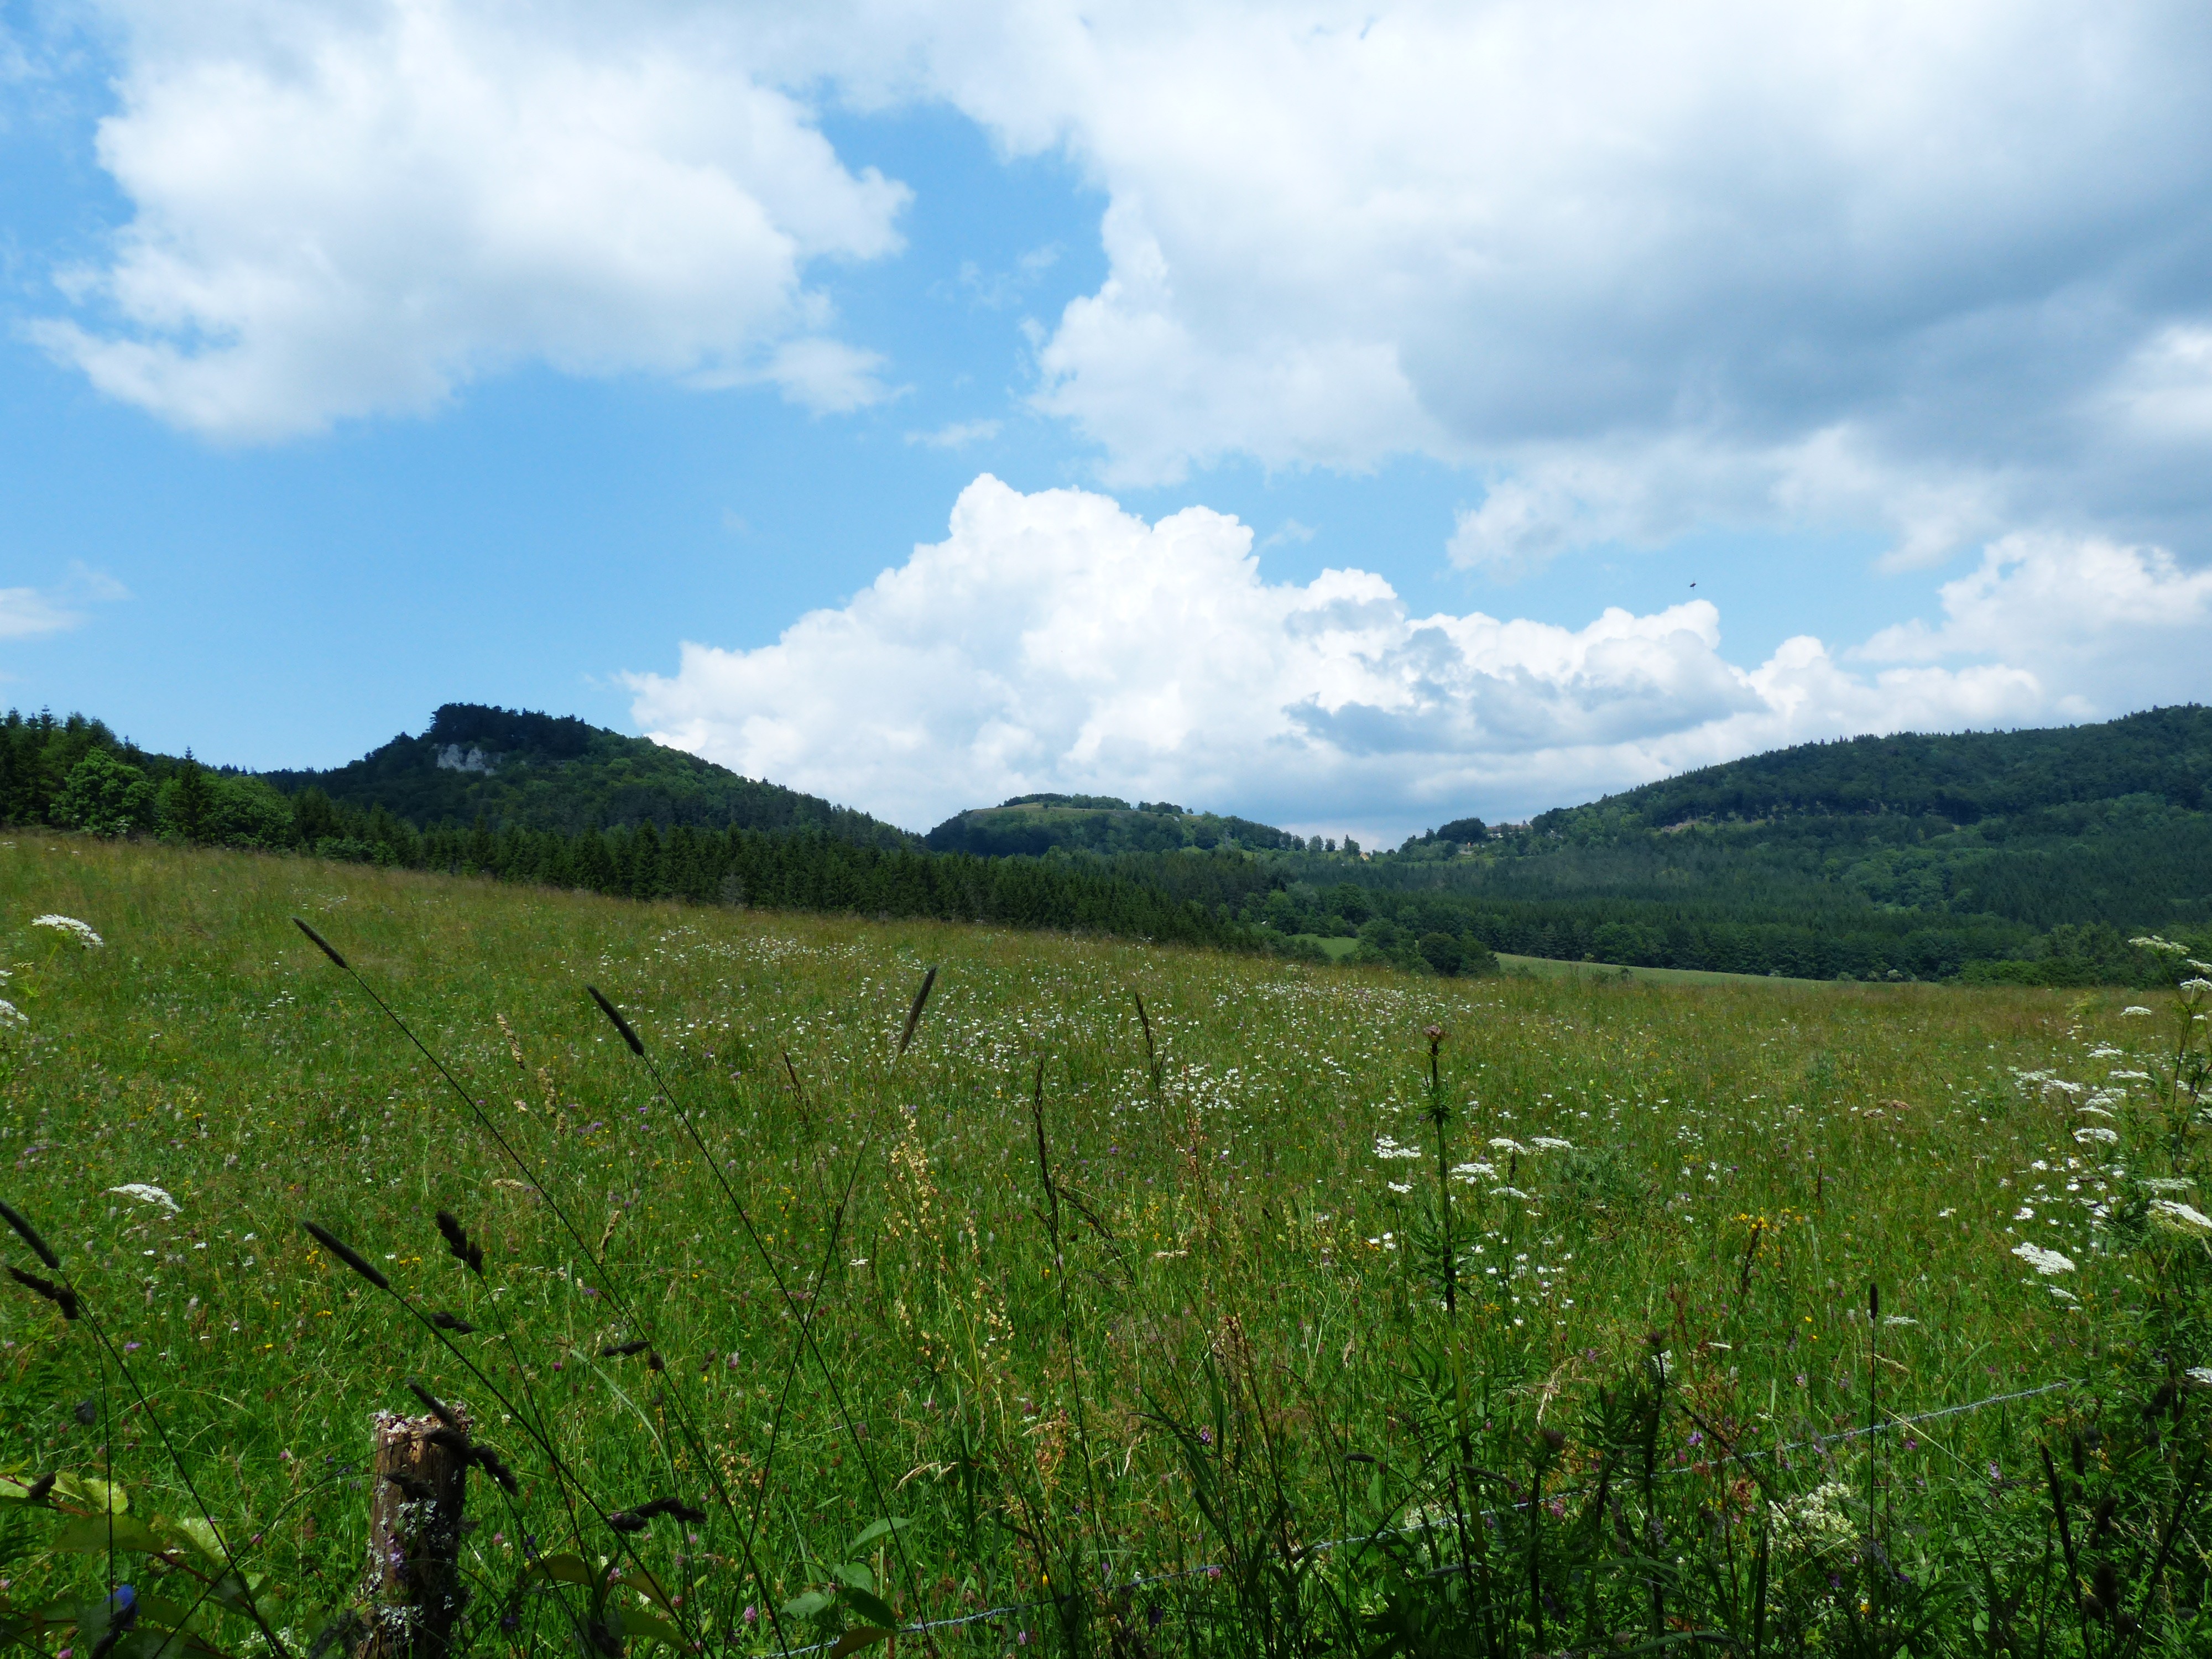
landscape, tree, nature, grass, horizon, wilderness, mountain, cloud, sky, field, meadow, prairie, hill, flower, mountain range, hike, pasture, highland, ridge, plain, wildflower, grassland, plateau, fell, habitat, ecosystem, destination, more, punch, steppe, rural area, excursion day, swabian alb, summer day, alb eaves, zollernalb, natural environment, geographical feature, mountainous landforms, sheep mountain, balingen mountains, balingen, wenzel stone, alb hike, swabian alb nordrand route